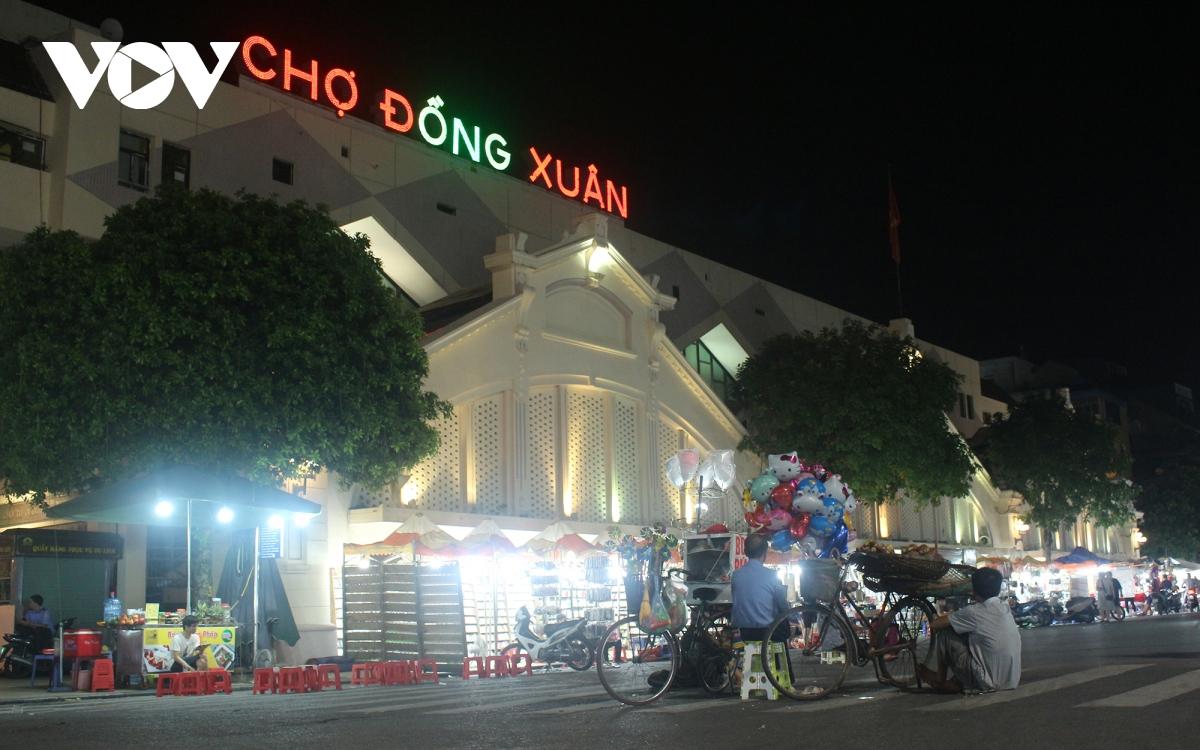
đây là khung cảnh buổi đêm ở phía trước chợ đồng xuân